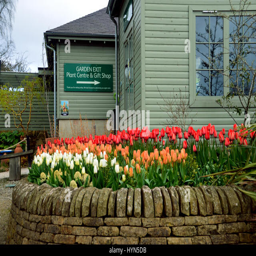
& organization to tourist attraction